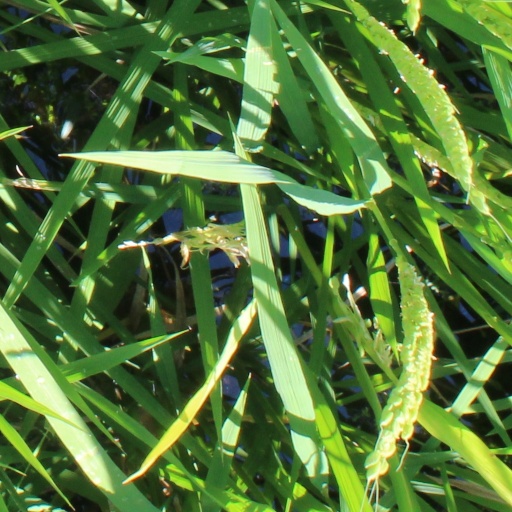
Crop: rice